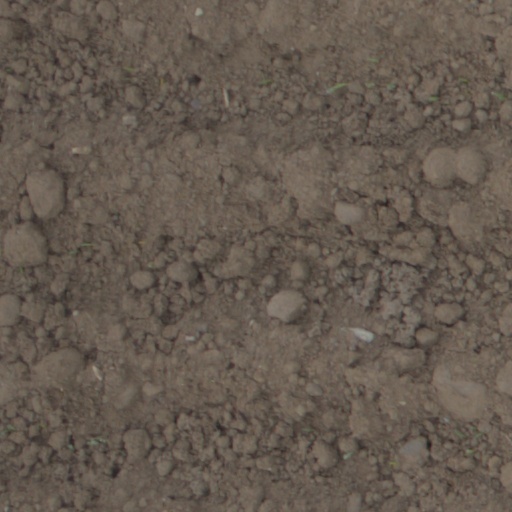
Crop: wheat